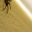
Label: spider